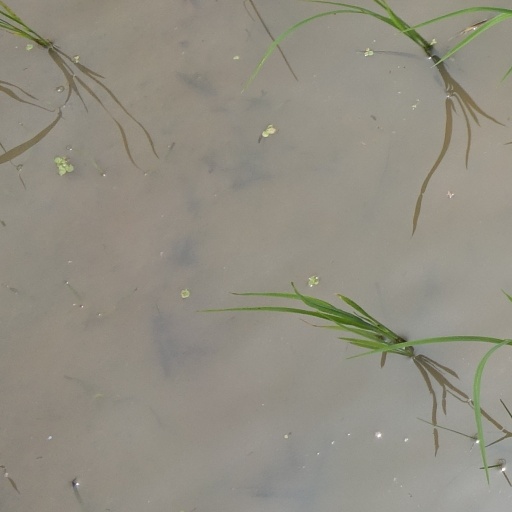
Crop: rice